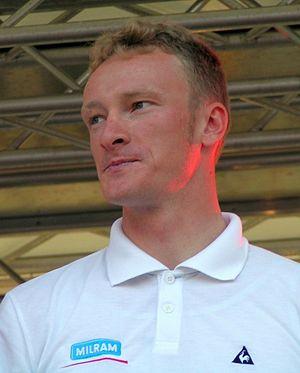
Le coureur cycliste allemand Daniel Becke à la présentation de l'équipe pour le Tour d'Allemagne à Düsseldorf, Allemagne.
Daniel Becke est un coureur cycliste allemand, qui a terminé sa carrière en 2008 avec l'équipe Thüringer Energie. Spécialiste de la poursuite, il a été Champion olympique de poursuite par équipes en 2000 et deux fois champion du monde. Il a également couru sur route entre 2001 et 2008.